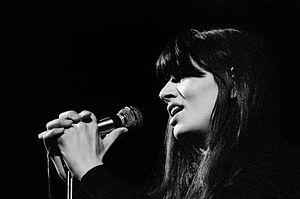
Catherine Ribeiro, Bordeaux 1972, SIGMA Chanson
Catherine Ribeiro, née le 22 septembre 1941 à Lyon, est une actrice et chanteuse libertaire française d'origine portugaise. Elle commence à chanter dans les années 1960.
Le terme libertaire désigne les personnes, courants, mouvements, structures, organisations, etc., qui prônent une liberté absolue fondée sur la négation du principe d'autorité dans l'organisation sociale et le refus de toute contrainte découlant des institutions fondées sur ce principe.